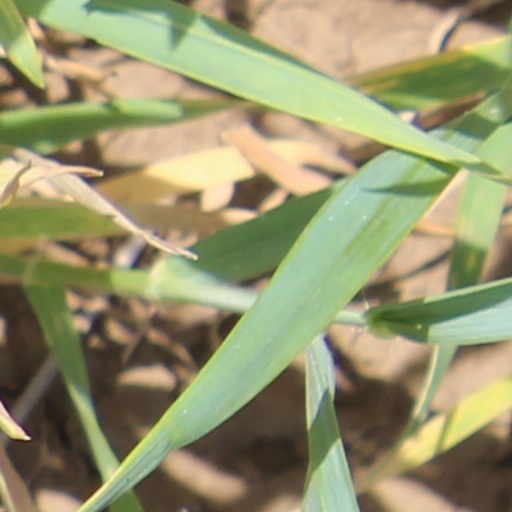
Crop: wheat